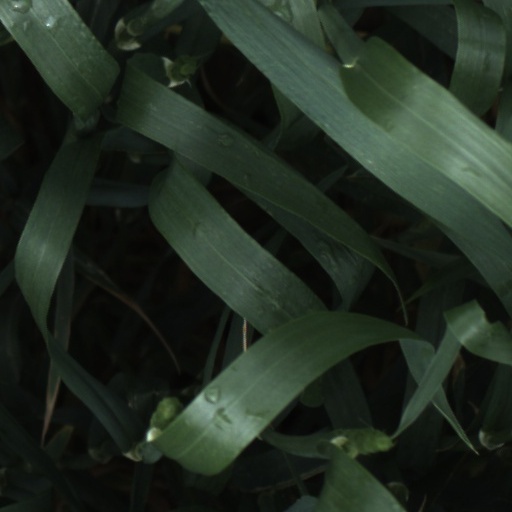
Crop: wheat